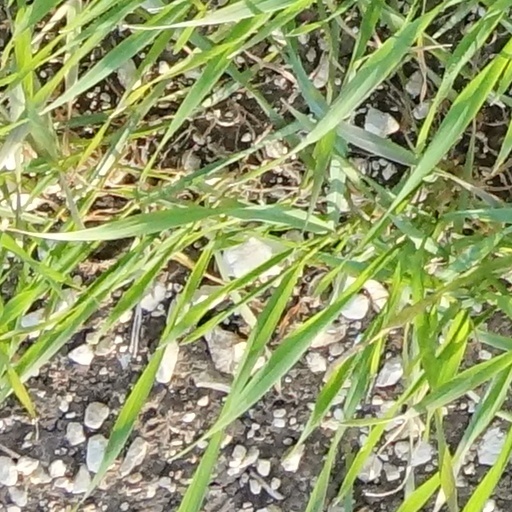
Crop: wheat